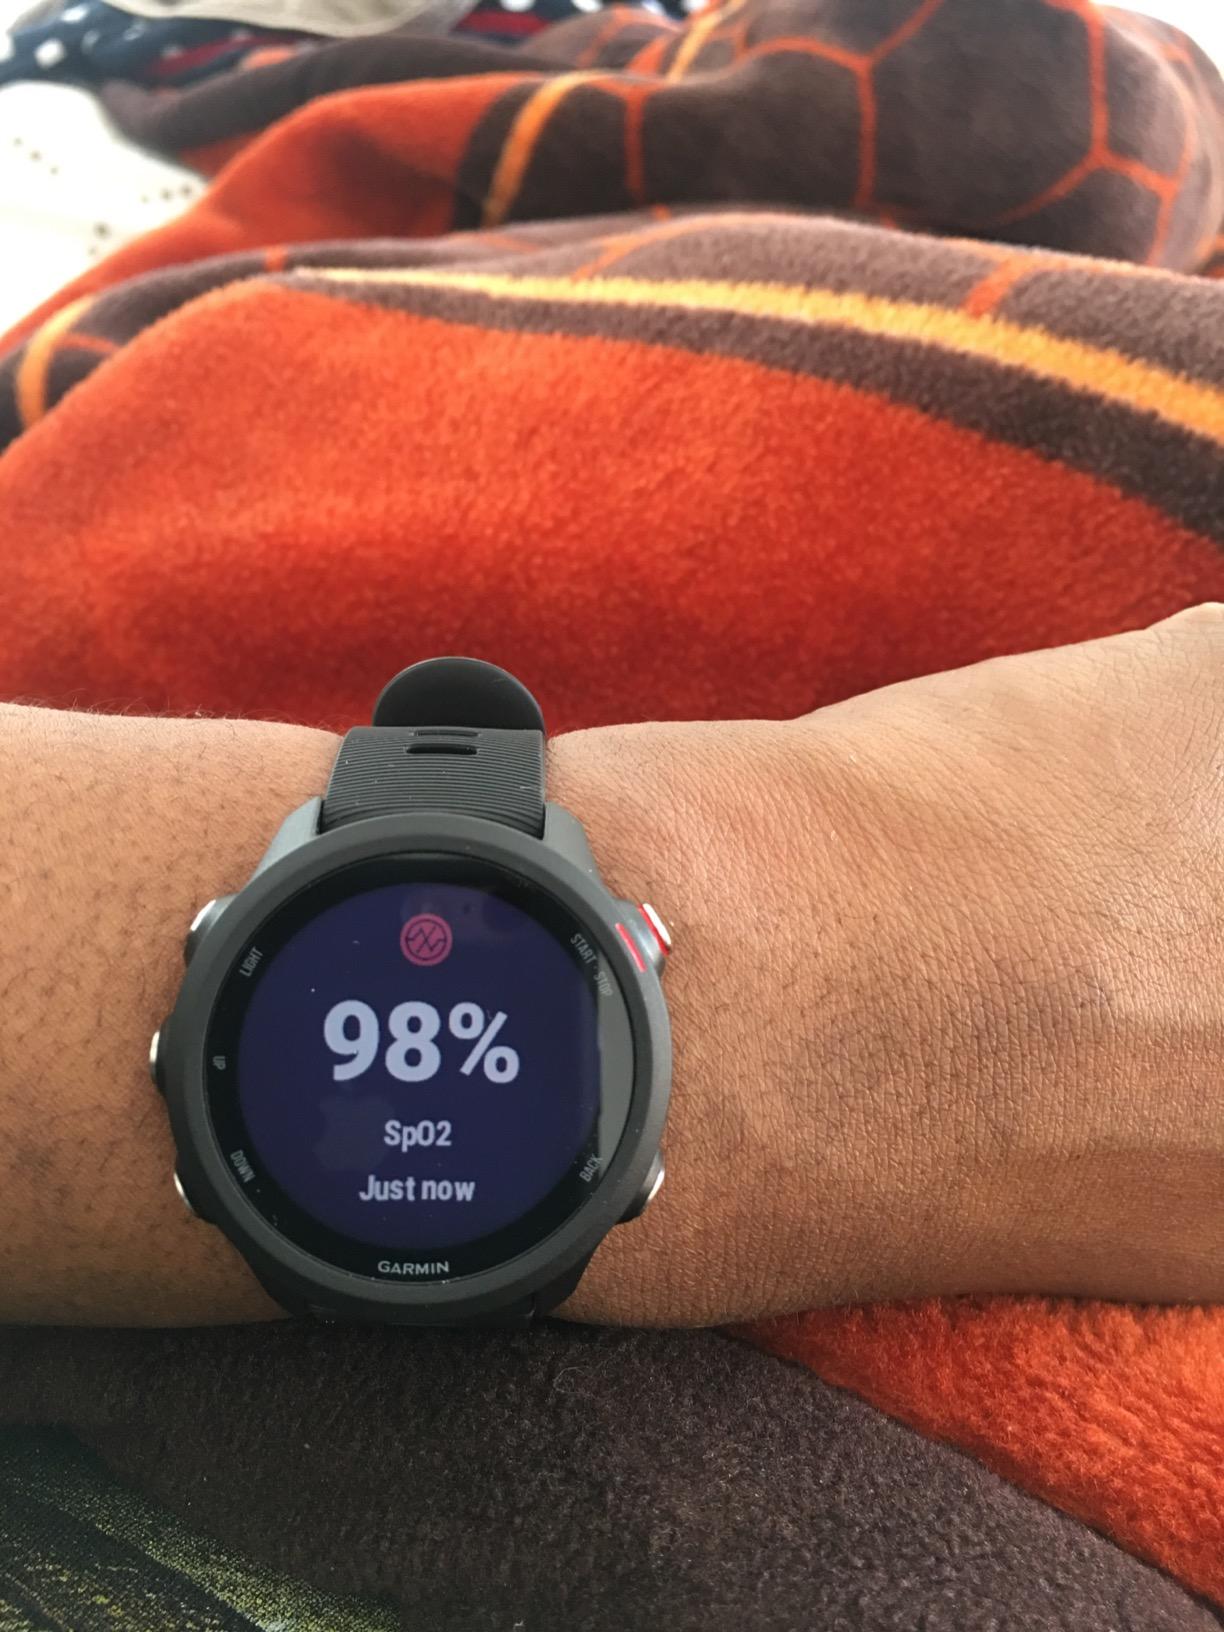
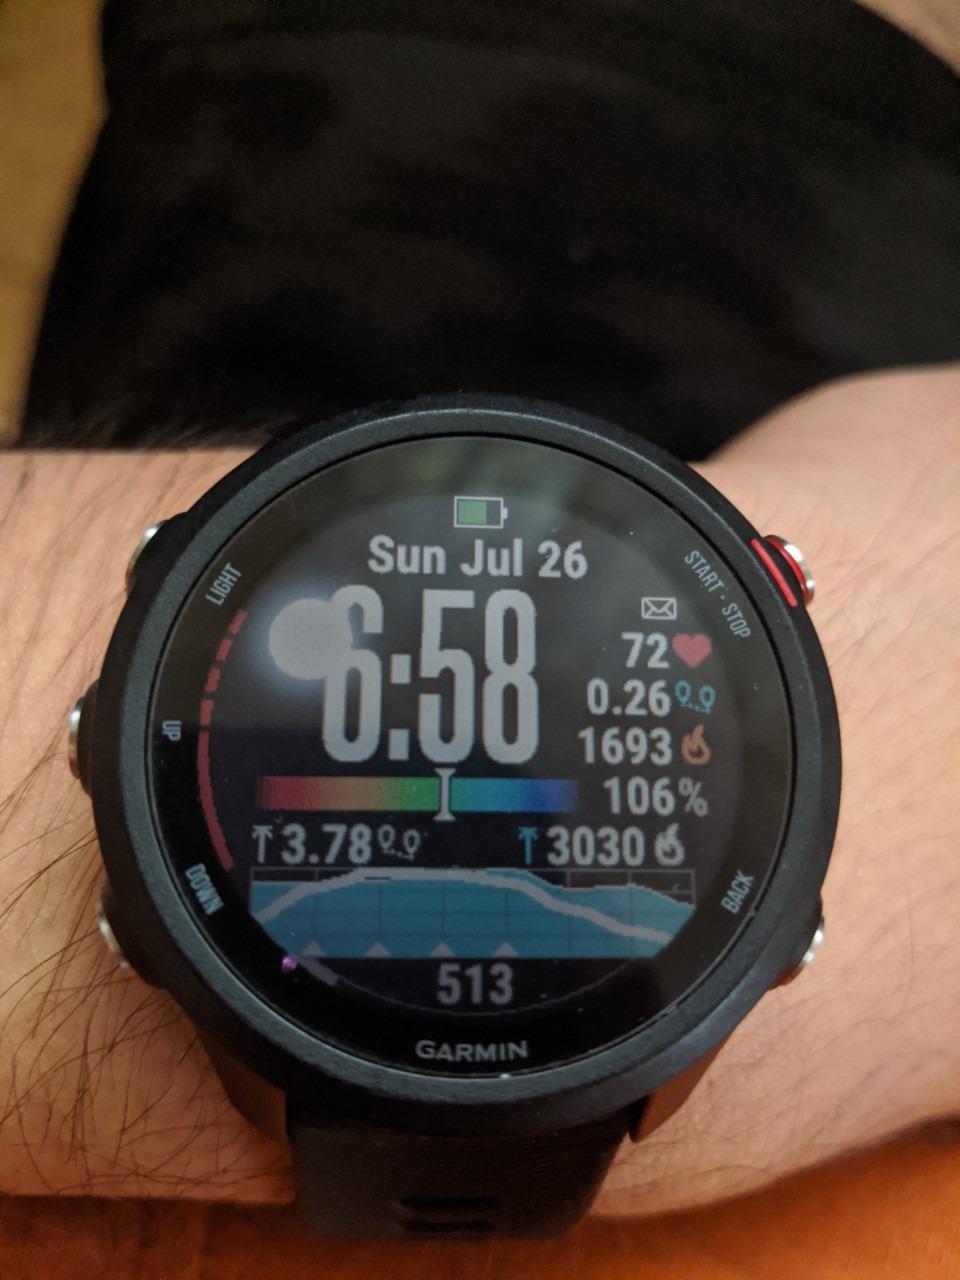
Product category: smartwatch
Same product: yes